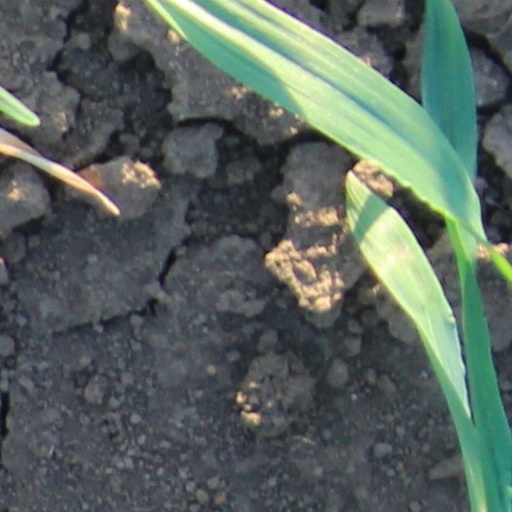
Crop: wheat